W. A. Hewitt

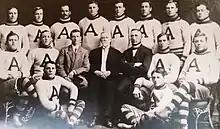
Black and white team photo, with fourteen men dressed in football uniforms and two men dressed in suits

When the Toronto Football Club merged with the Toronto Argonauts in 1905, Hewitt served as manager of the Argonauts until 1907. In the 1905 season, he led the team to two wins, two losses, and second place in the ORFU, then were defeated in the ORFU championship by the Hamilton Tigers. He led the Argonauts to four wins, two losses, and second place in ORFU for the 1906 season, but did not qualify for the playoffs.